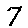
Label: 7